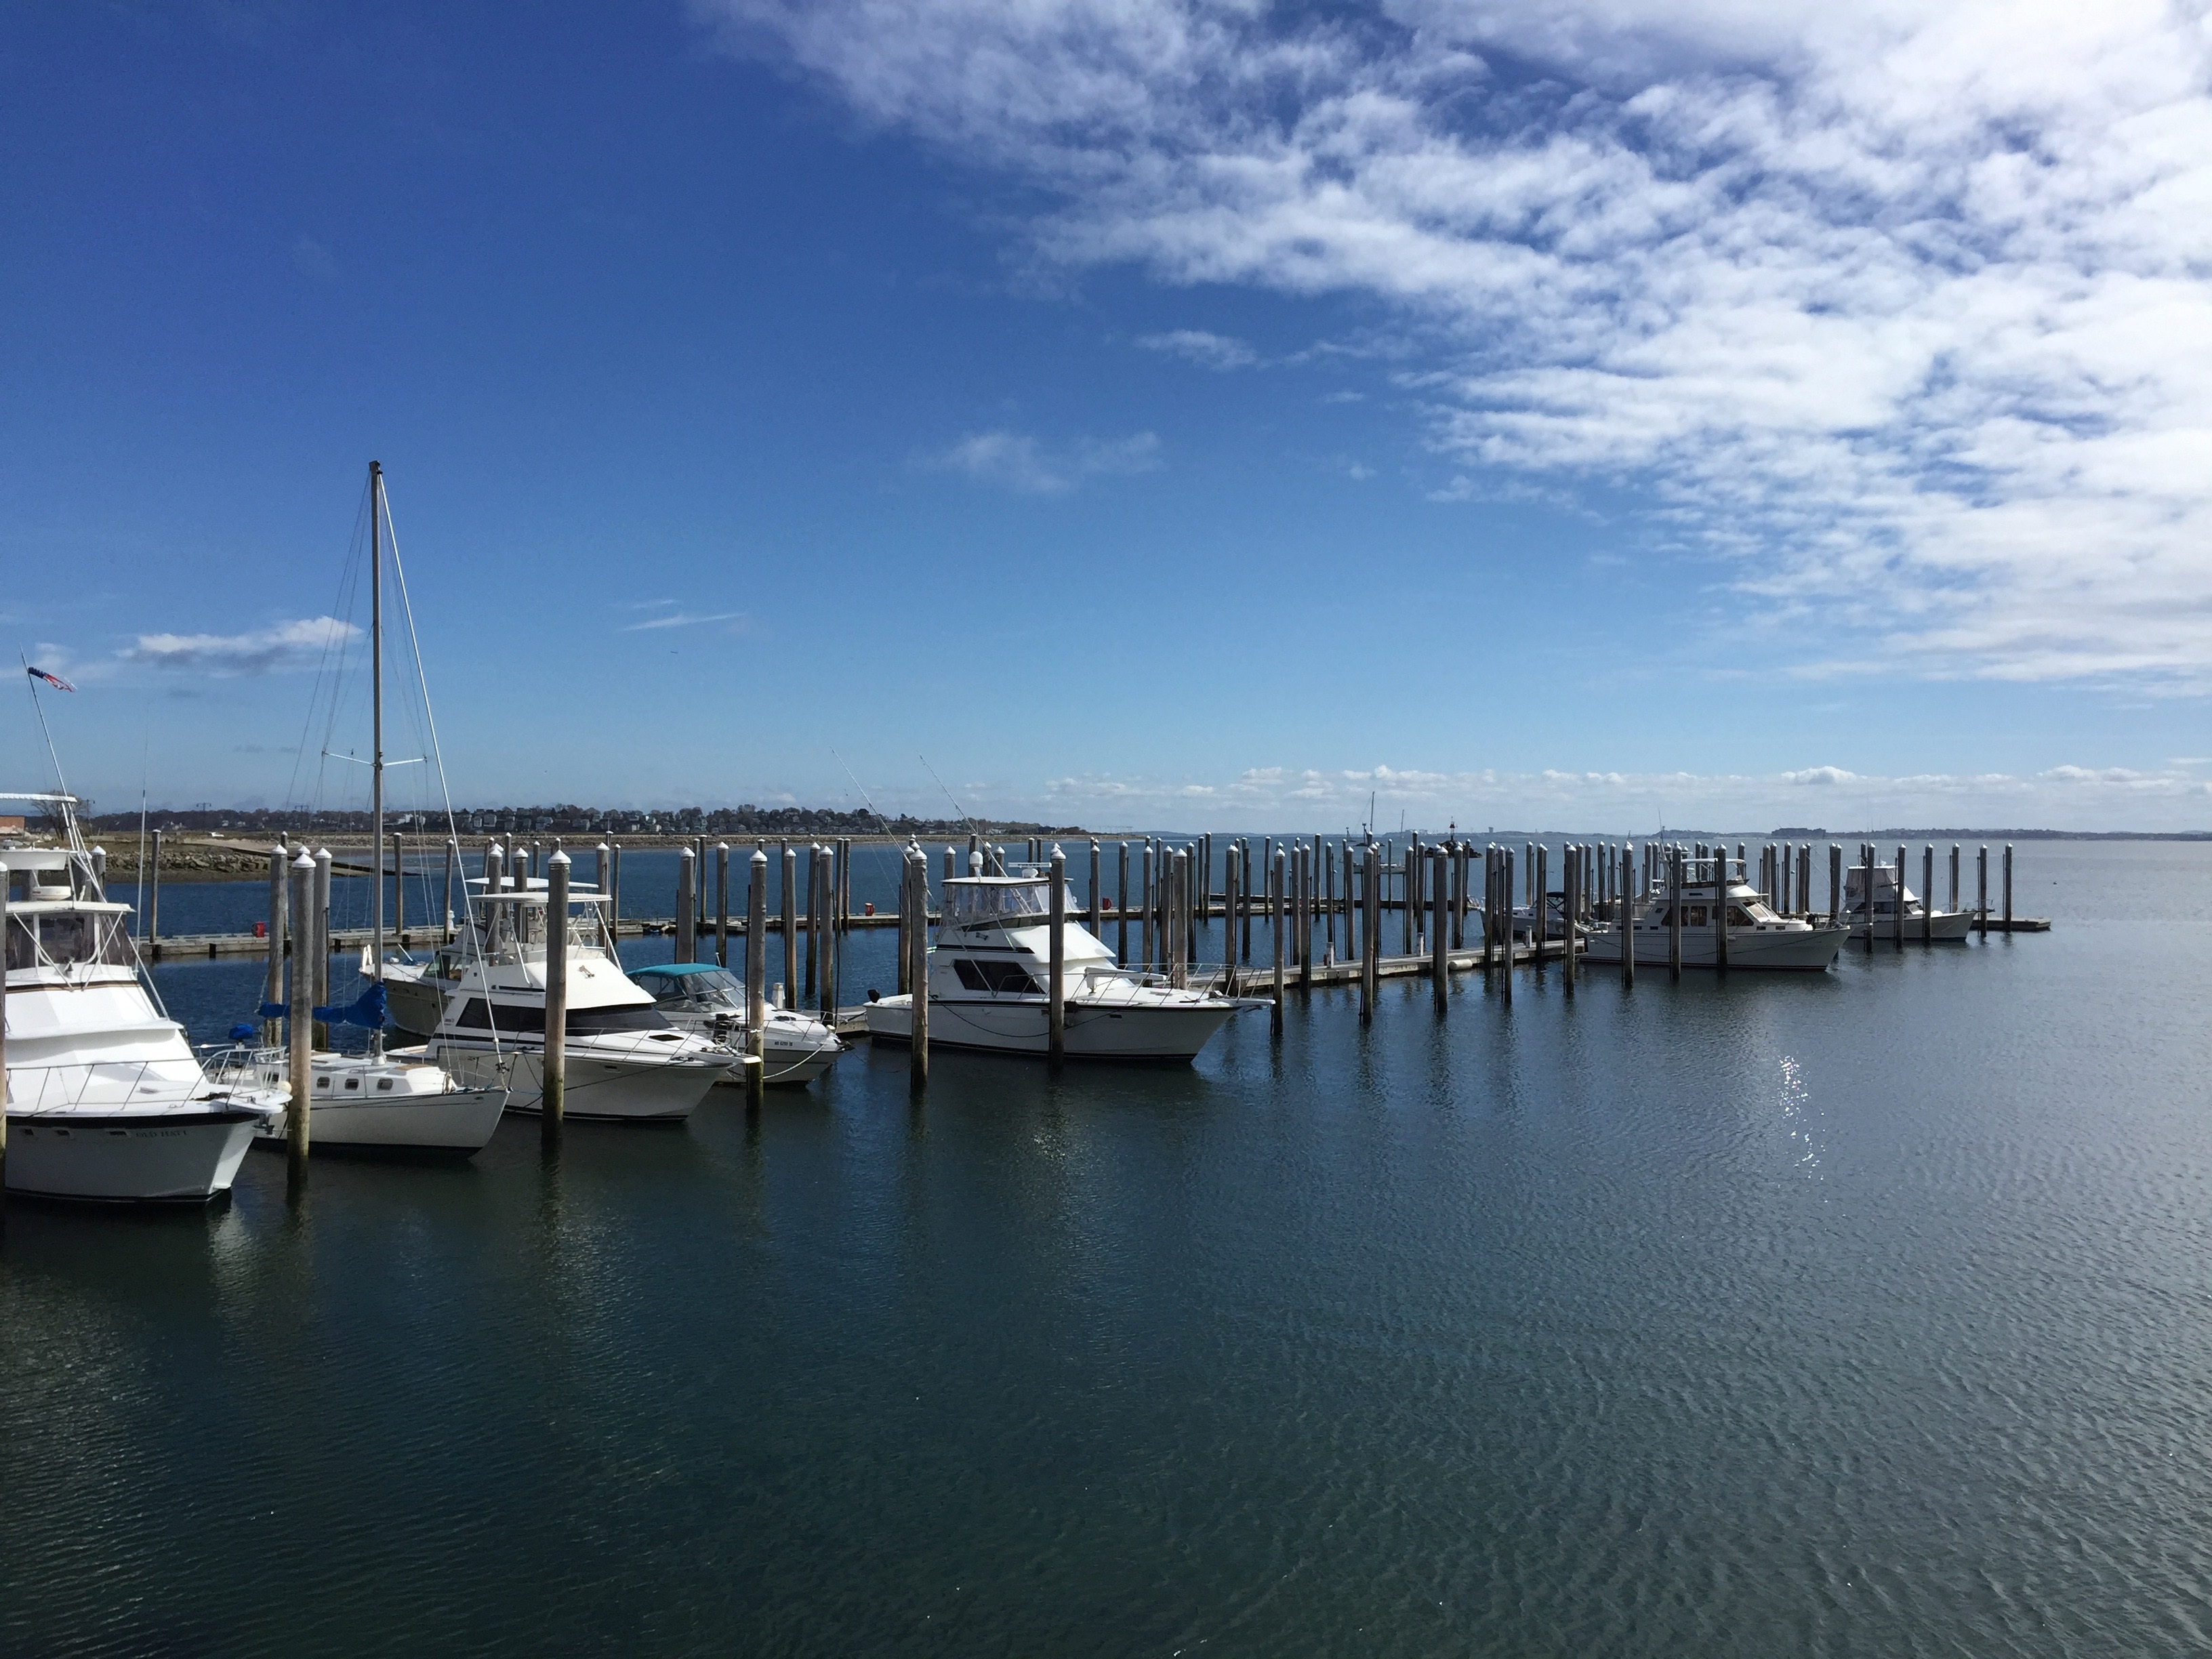
beach, landscape, sea, coast, water, nature, ocean, horizon, dock, sky, boat, shore, summer, vacation, travel, dusk, reflection, vehicle, relax, tropical, yacht, seascape, bay, island, harbor, blue, marina, tourism, trip, lifestyle, sailboat, luxury, turquoise, boats, channel